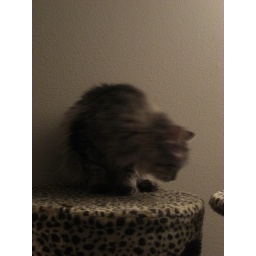
Danya early in the morning on the cat tree